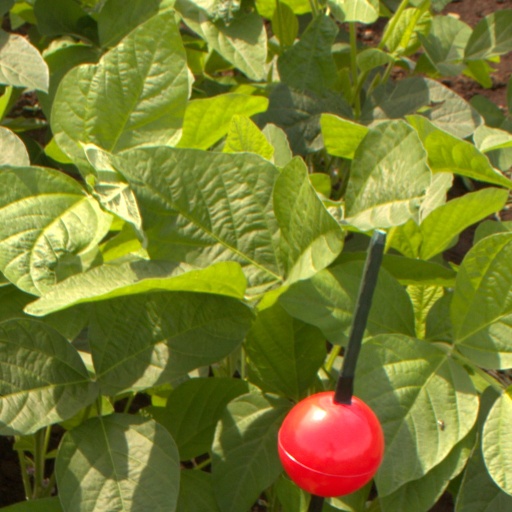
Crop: soybean